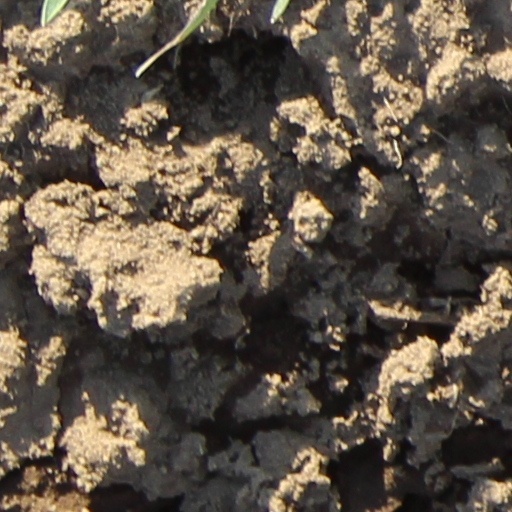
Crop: wheat